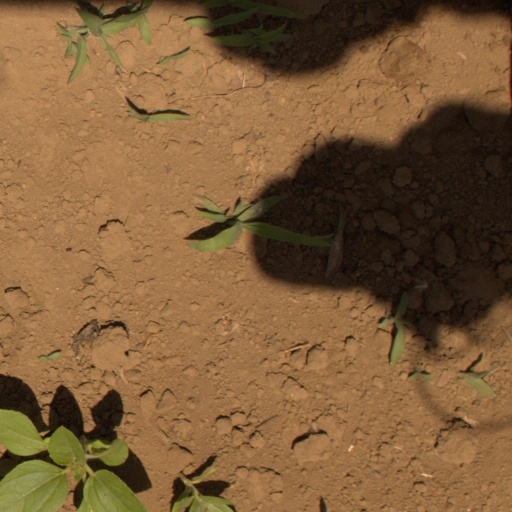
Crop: Jerusalem artichoke